Wem

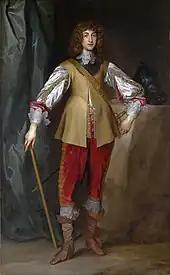

Another important connection of antiquarian note is that the Cotton family, who came to hold the Cotton Library (a foundational collection of the British Library, including the Beowulf manuscript and copies of Magna Carta) originated in the Wem area and by the sixteenth century had the manor at Alkington nearby, members of this family were early patrons of Inigo Jones at Norton-in-Hales.